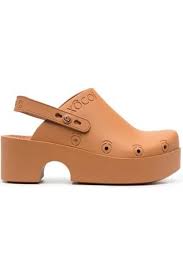
Label: Clog